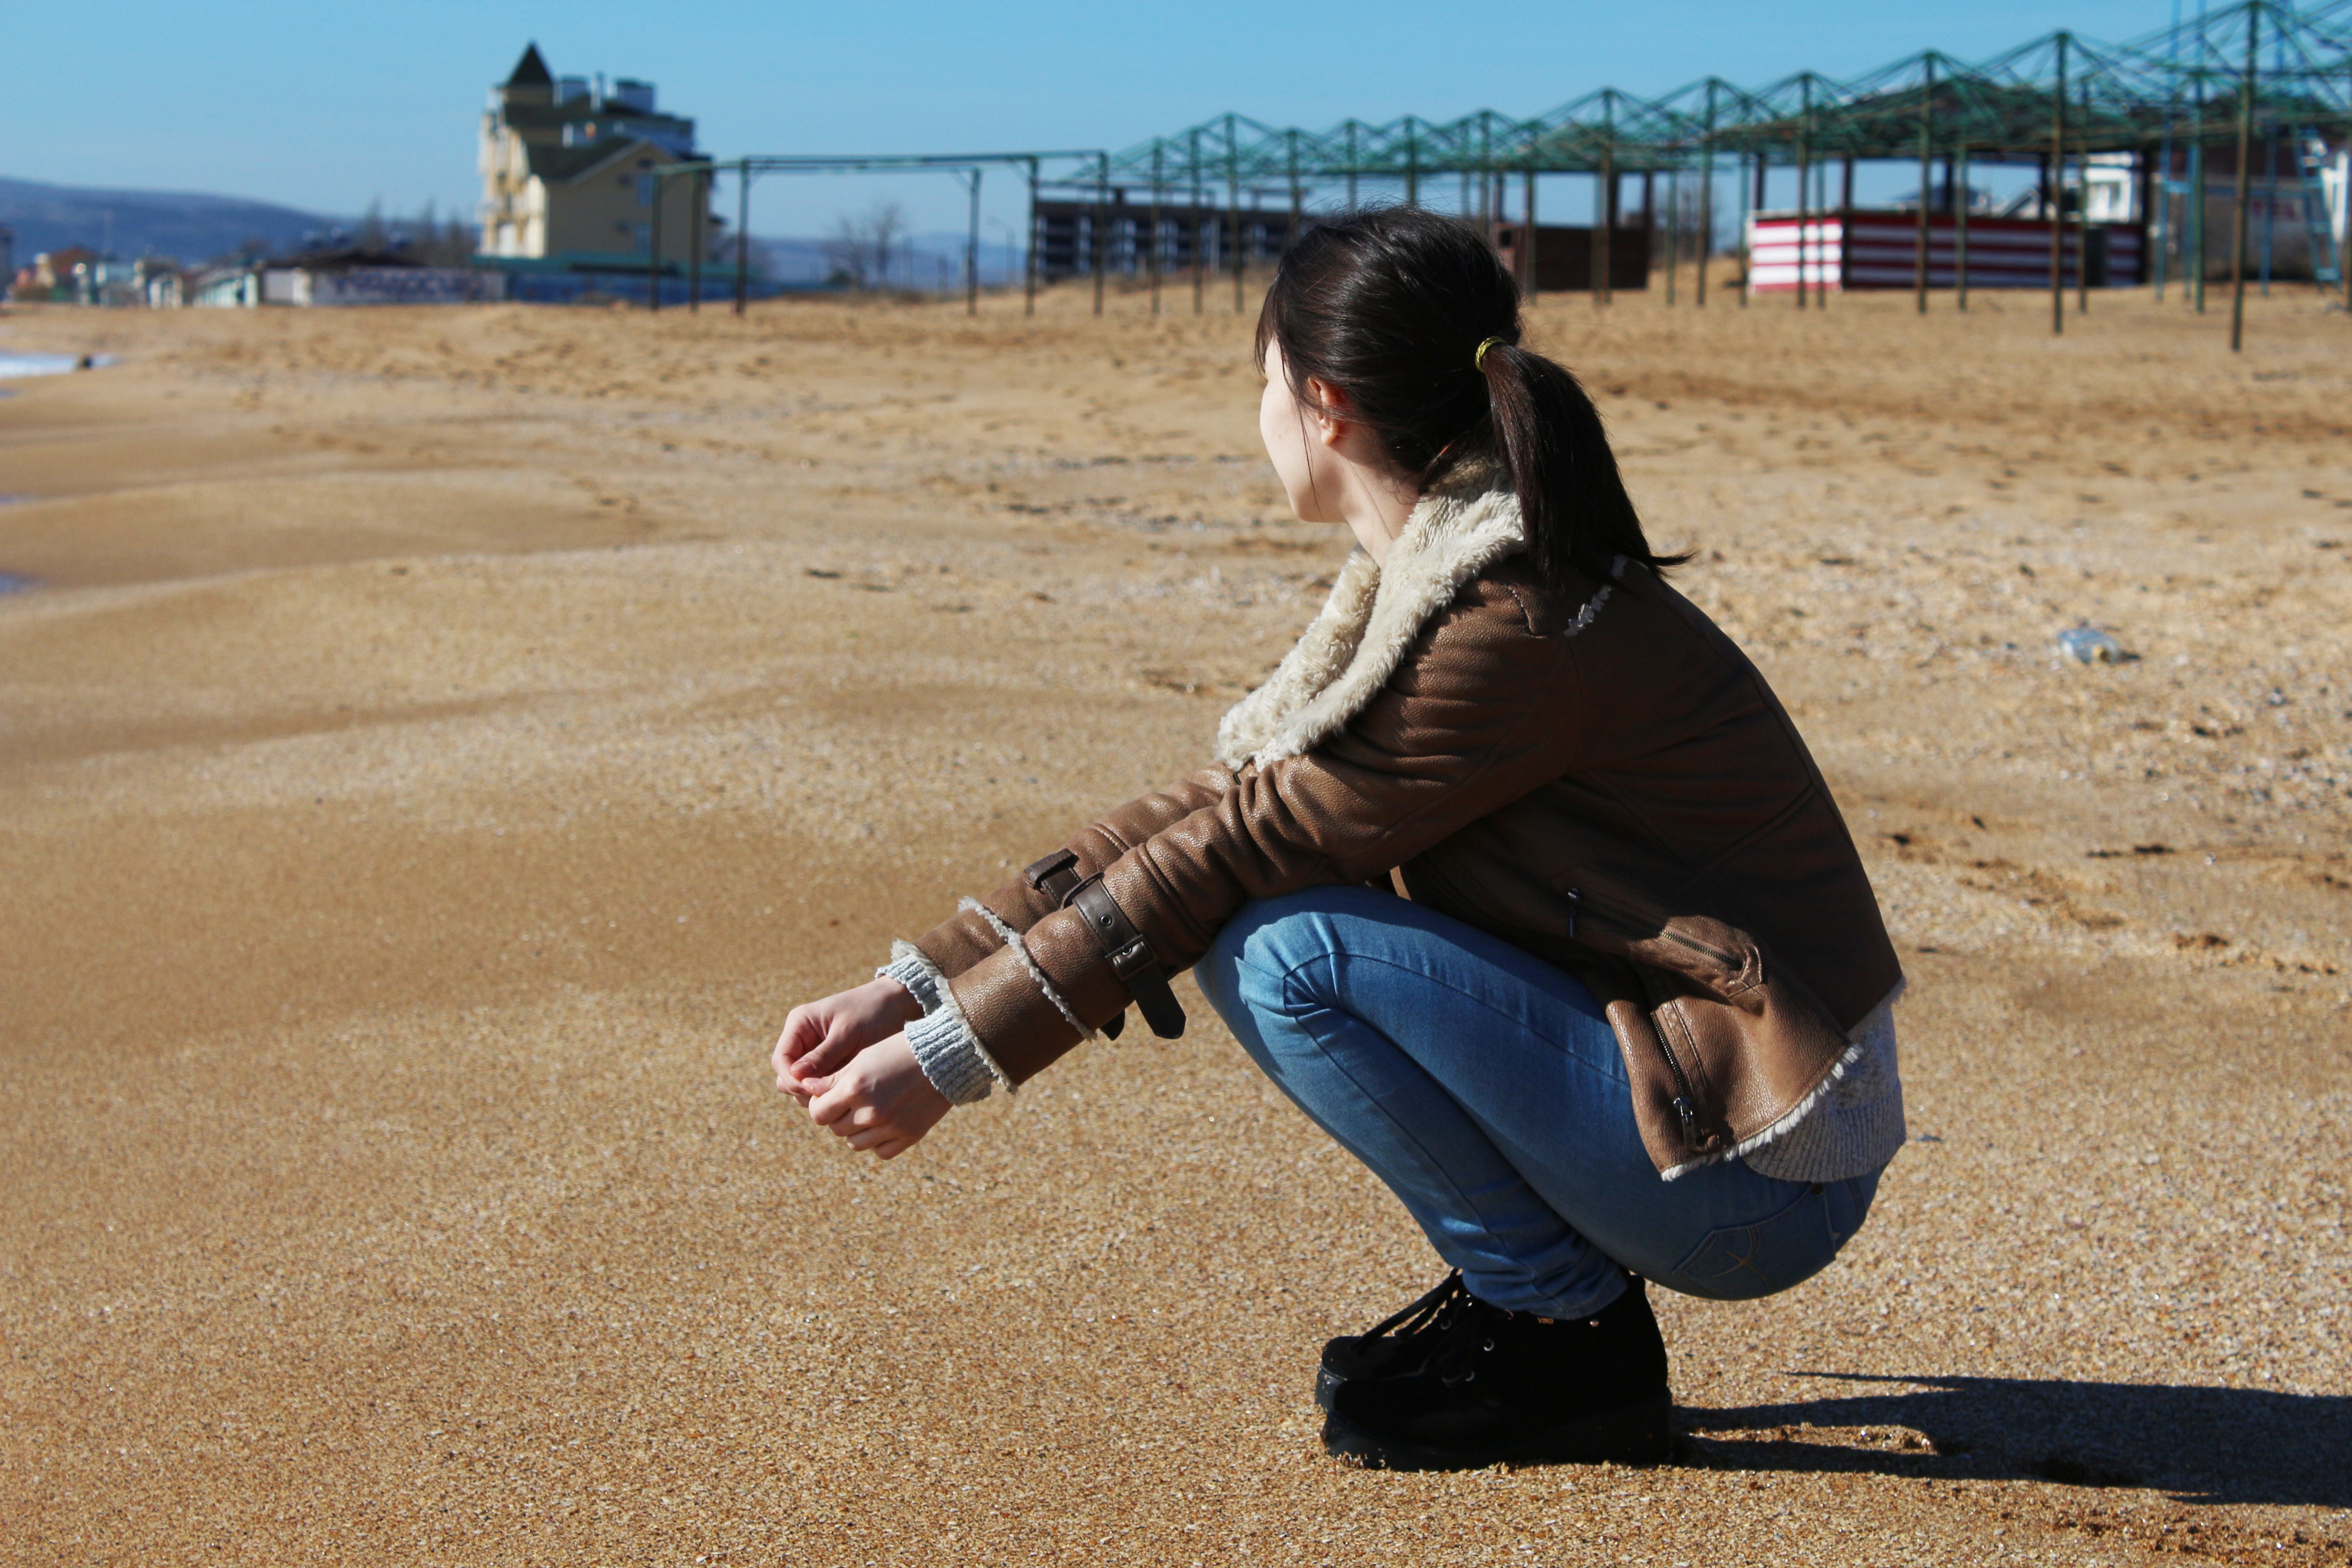
sand, fun, sitting, beach